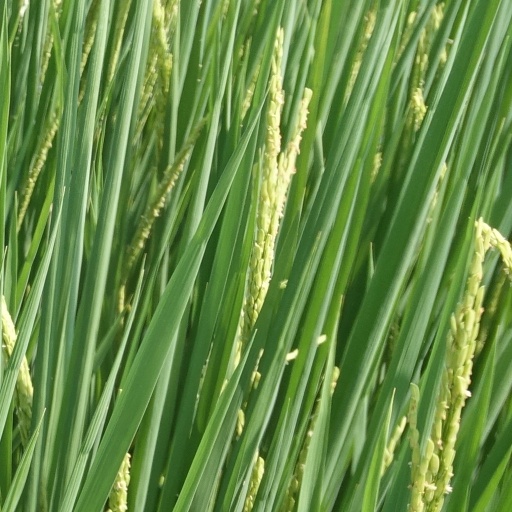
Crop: rice